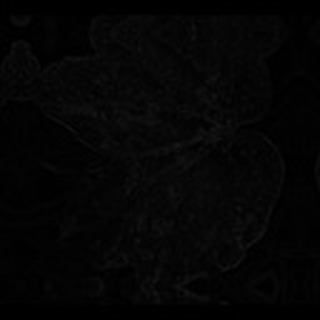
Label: cotton_bacterial_blight